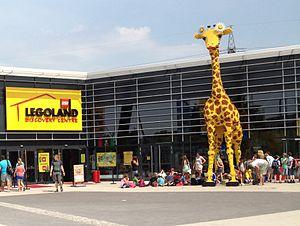
Sea Life Abenteuer Park était un parc d'attractions et animalier situé à Oberhausen en Allemagne. Propriété de Merlin Entertainments, il est alors situé en lieu et place de l'ancien parc de loisirs CentrO.Park.